Shweta Rathore

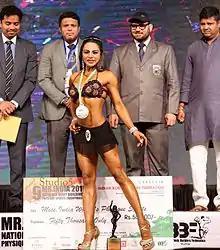

Shweta Rathore is an international physique Athlete . She is the first female from India who won the medal in world championship (she won bronze medal in 2014 at 6th WBPF World Championship).She won the 49th Asian championship. She is Miss World 2014 Fitness Physique, Miss Asia 2015 Fitness Physique, Miss India Sports Physique Champion 2015, Miss India 2016, Miss India 2017 she made history by winning Hattrick title.